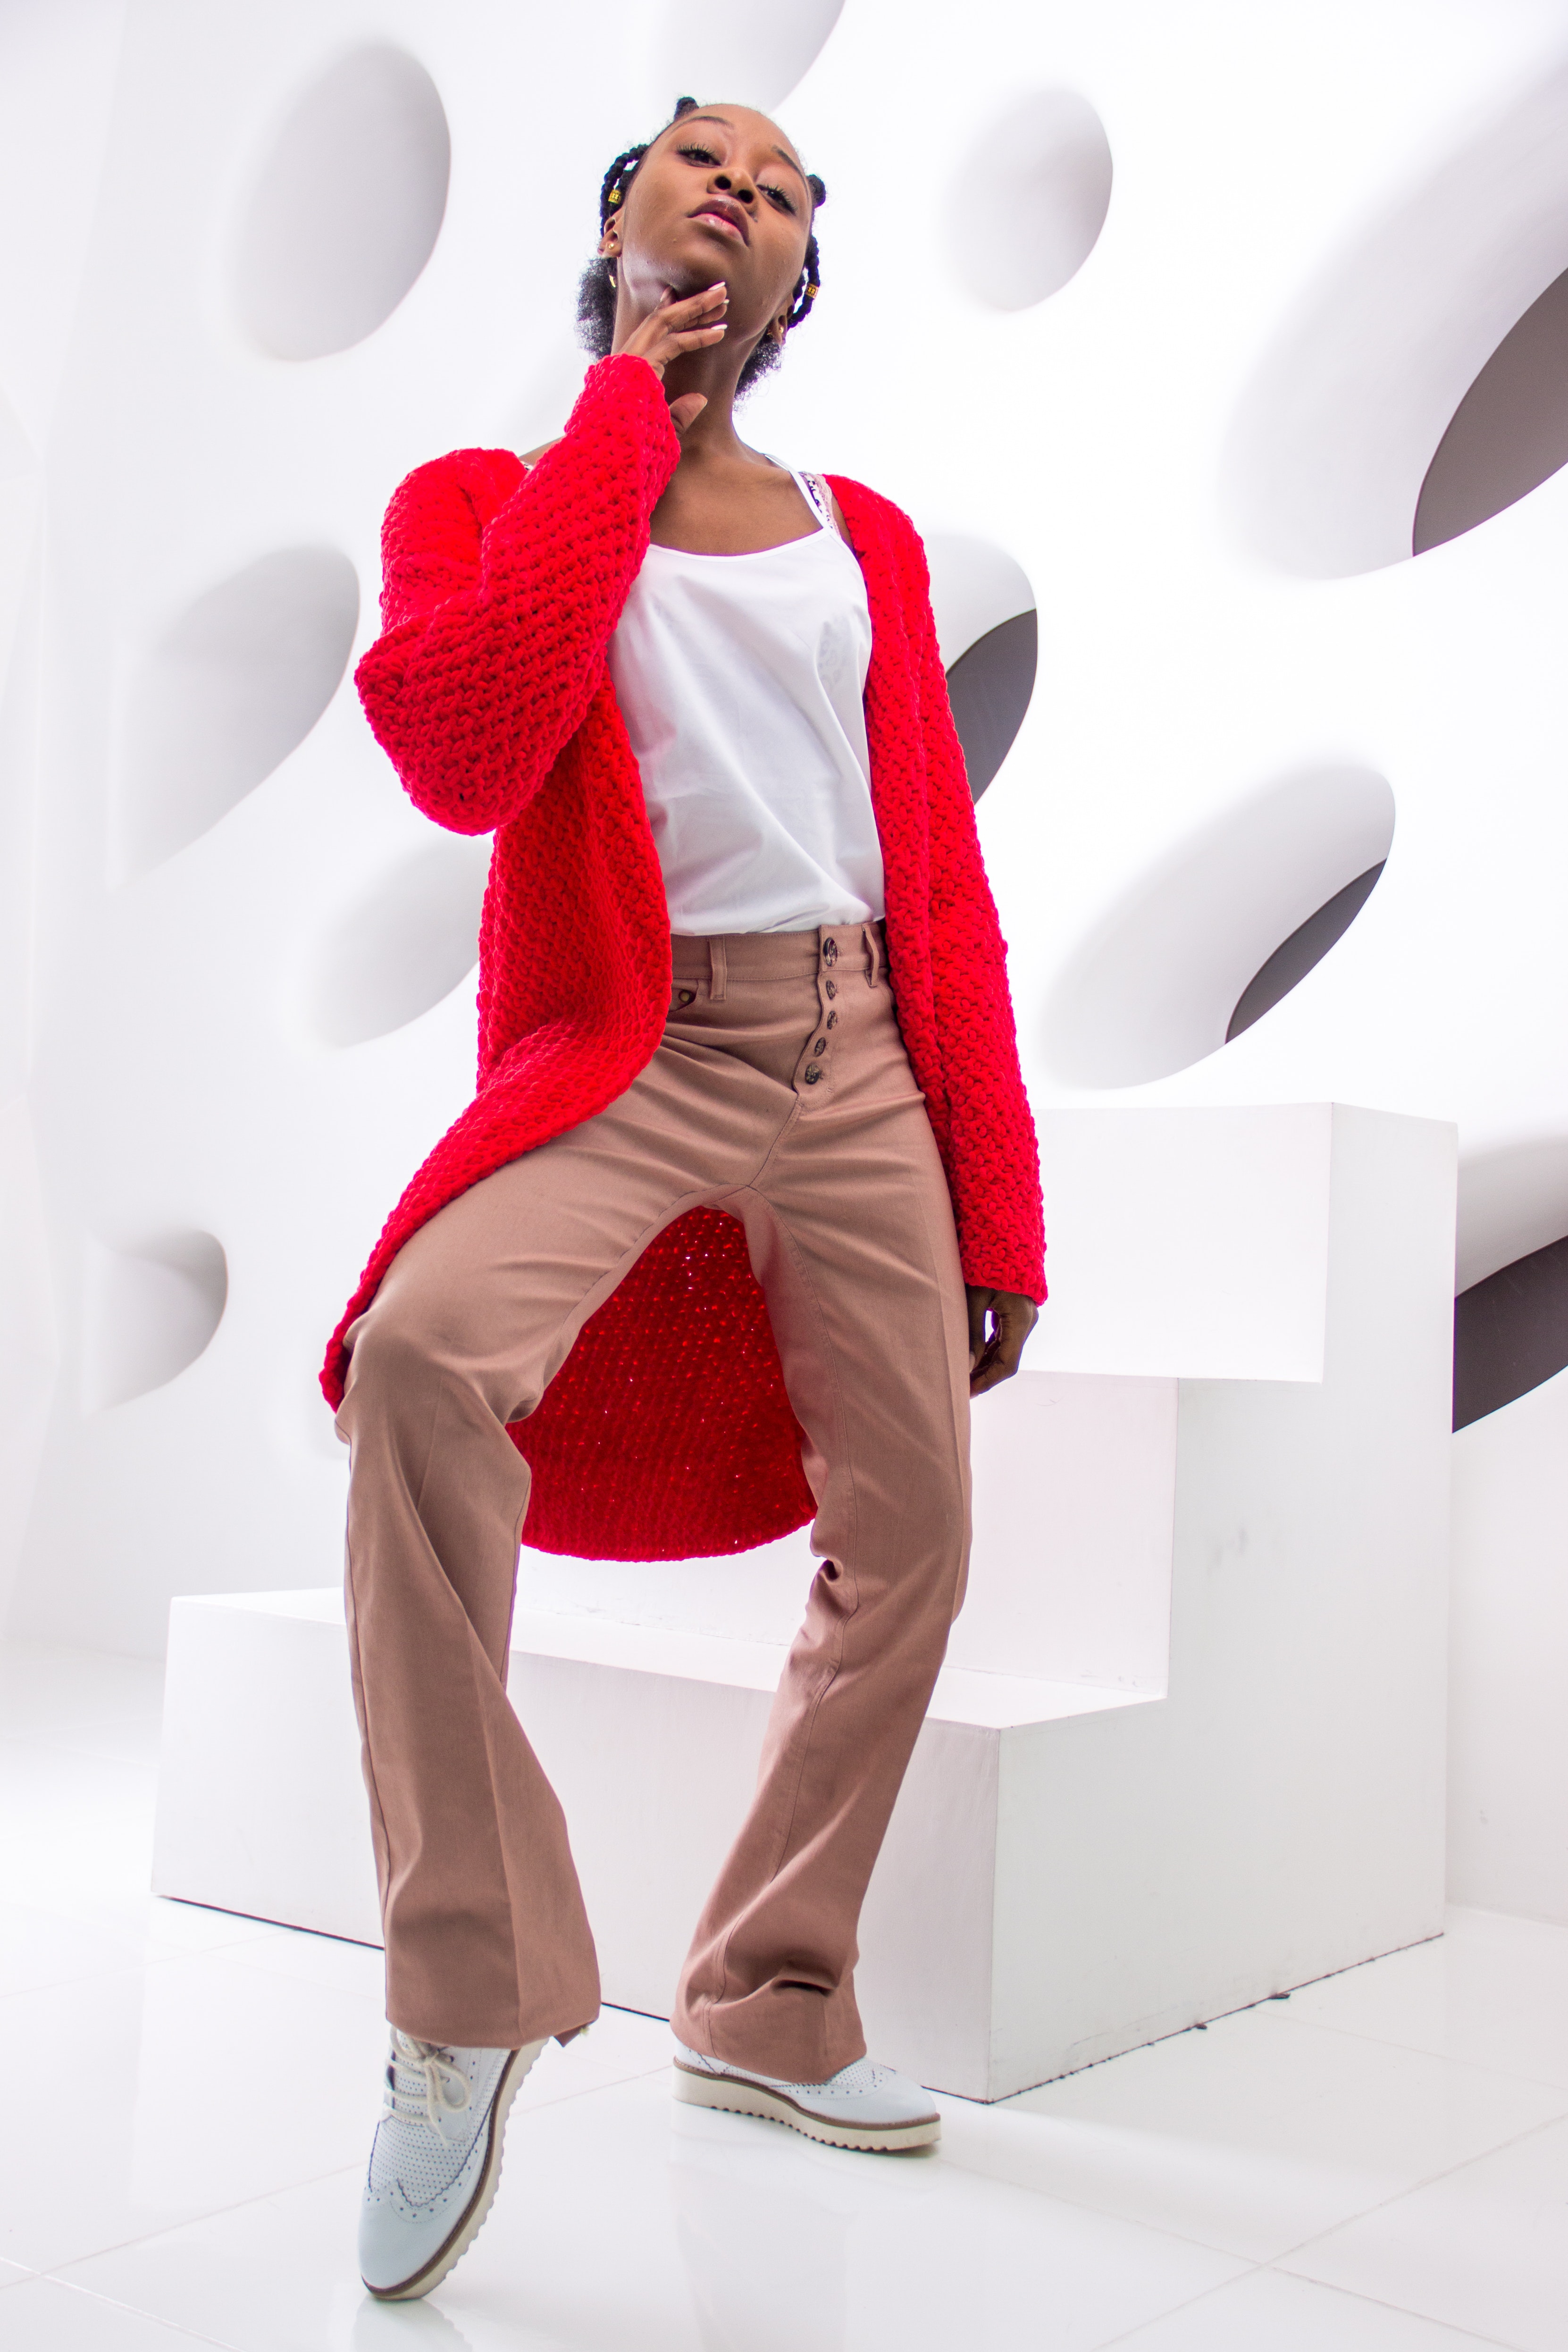
white, red, clothing, standing, fashion, illustration, leg, design, footwear, fashion design, jeans, muscle, outerwear, model, shoe, magenta, style, interior design, photo shoot, trousers, sleeve